Silvia Vargová

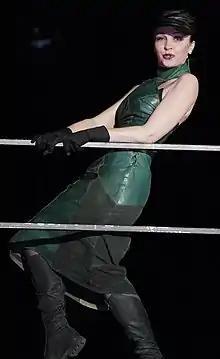
Vargová in 2008

Silvia Vargová (Hungarian: Varga Szilvia) is a Slovak-Hungarian actress who mainly works in theatre. She has also done voice acting and appeared in films and on television.